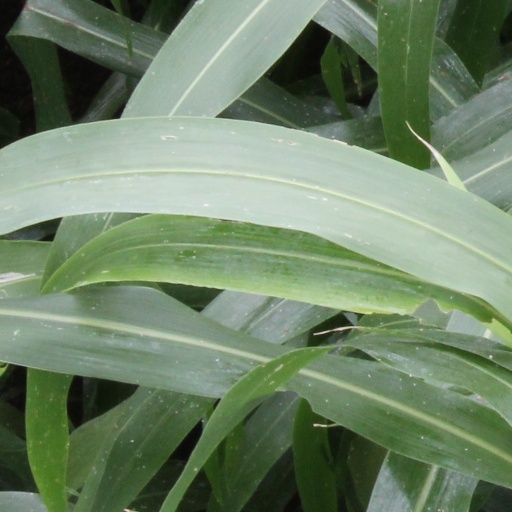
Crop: sorghum